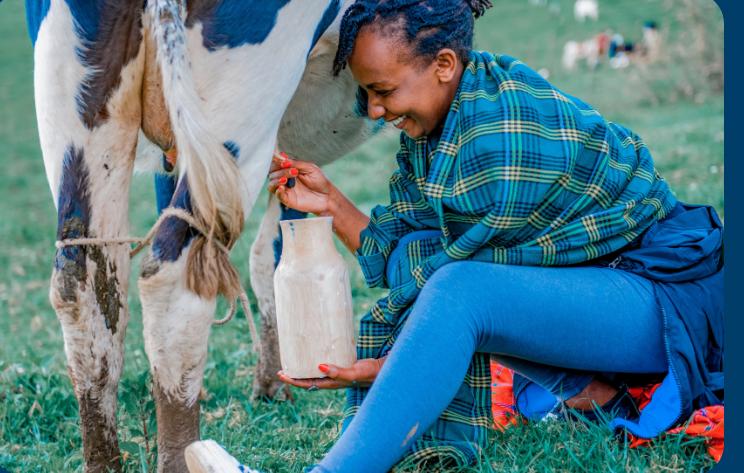
Mama mmoja ambaye ametabasamu kweli kweli akiwa na mkebe wake, ameketi chini ya sakafu nyasi, anamkamua ng'ombe mwenye maziwa mingi, akiwa mwenye rangi mchanganyiko nyeupe pamoja na nyeusi.